Umhlanga (ceremony)

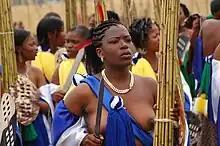
A woman at the Reed Dance ceremony

Umhlanga , or Reed Dance ceremony, is an annual Swazi event that takes place at the end of August or at the beginning of September. In Eswatini, tens of thousands of unmarried and childless Swazi girls and women travel from the various chiefdoms to the Ludzidzini Royal Village to participate in the eight-day event. The young, unmarried girls were placed in female age-regiments; girls who had fallen pregnant outside wedlock had their families fined a cow.